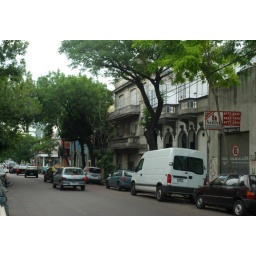
The street and the house where I stay in BA...